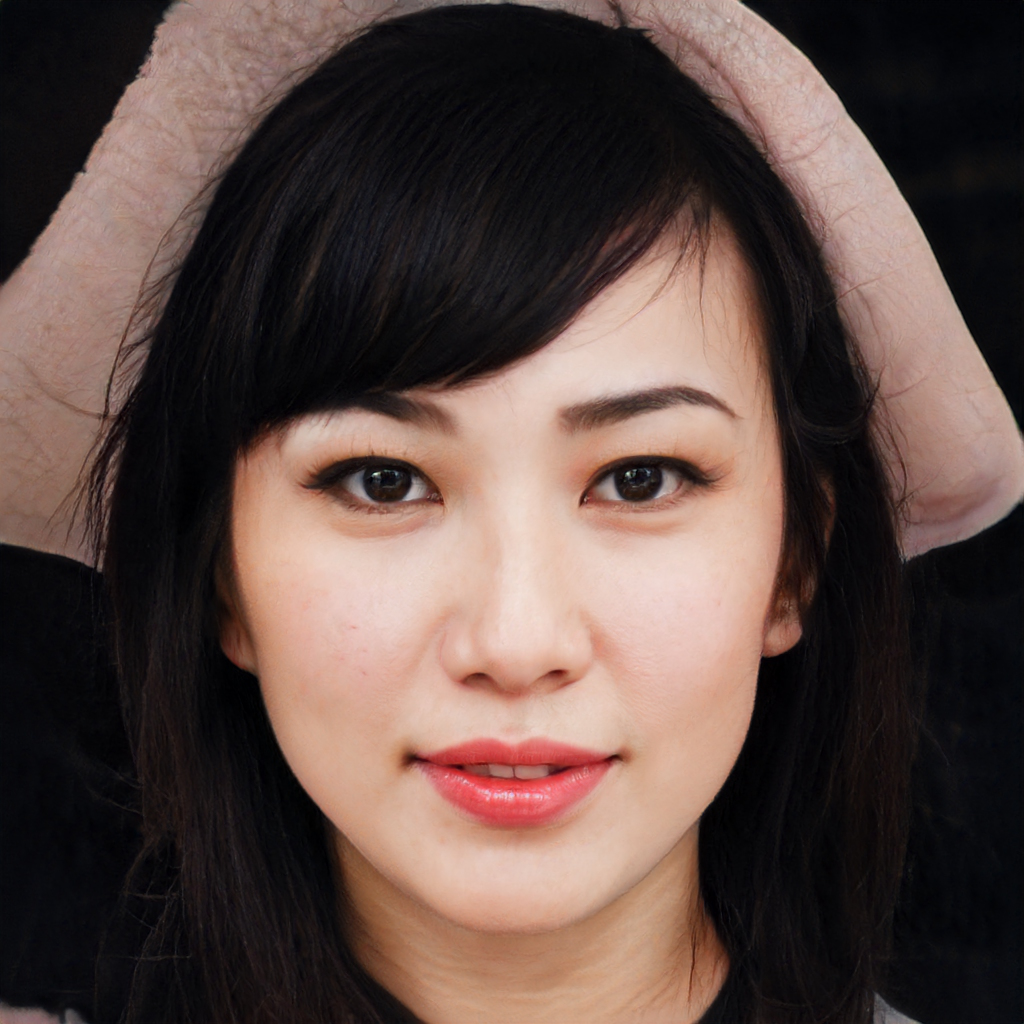
Gender: Female